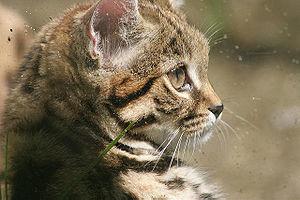
Un chat à pattes noires (Felis nigripes) du Zoo de Wuppertal en Allemagne.
Le Chat à pieds noirs, parfois Chat aux pattes noires, est une espèce de félins sauvages, d'allure trapue au pelage tacheté. Son nom lui vient de ses soles plantaires recouvertes de poils noirs qui le protègent du sol brûlant du désert. Pesant en moyenne moins de deux kilogrammes, c'est l'un des plus petits félins au monde et le plus petit d'Afrique.